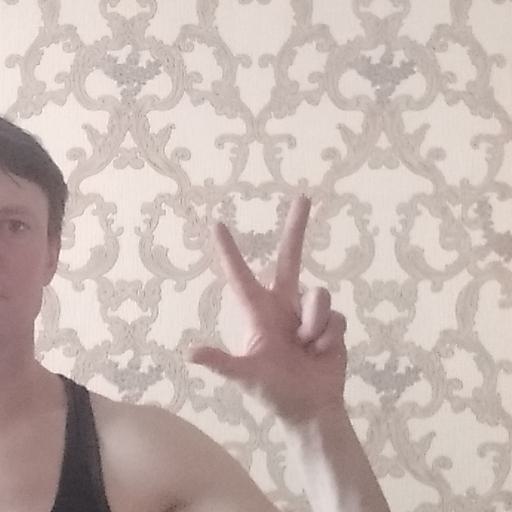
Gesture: three2